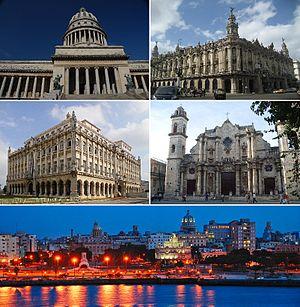
La Havane est la capitale et le centre économique de Cuba. Cette ville portuaire est aussi l'une des quinze provinces cubaines. La ville/province compte 2,4 millions d'habitants, tandis que l'agglomération en compte plus de 3,7 millions, ce qui fait de La Havane la plus grande ville des Caraïbes. La ville s'étend sur plus de 720 kilomètres carrés principalement à l'ouest et au sud d'une baie, à laquelle on accède par un passage étroit, et qui est divisé en trois ports : Marimelena, Guanabacoa et Atarés. La rivière Almendares traverse la ville du sud au nord, et se jette dans le détroit de Floride à quelques kilomètres à l'ouest de la baie.